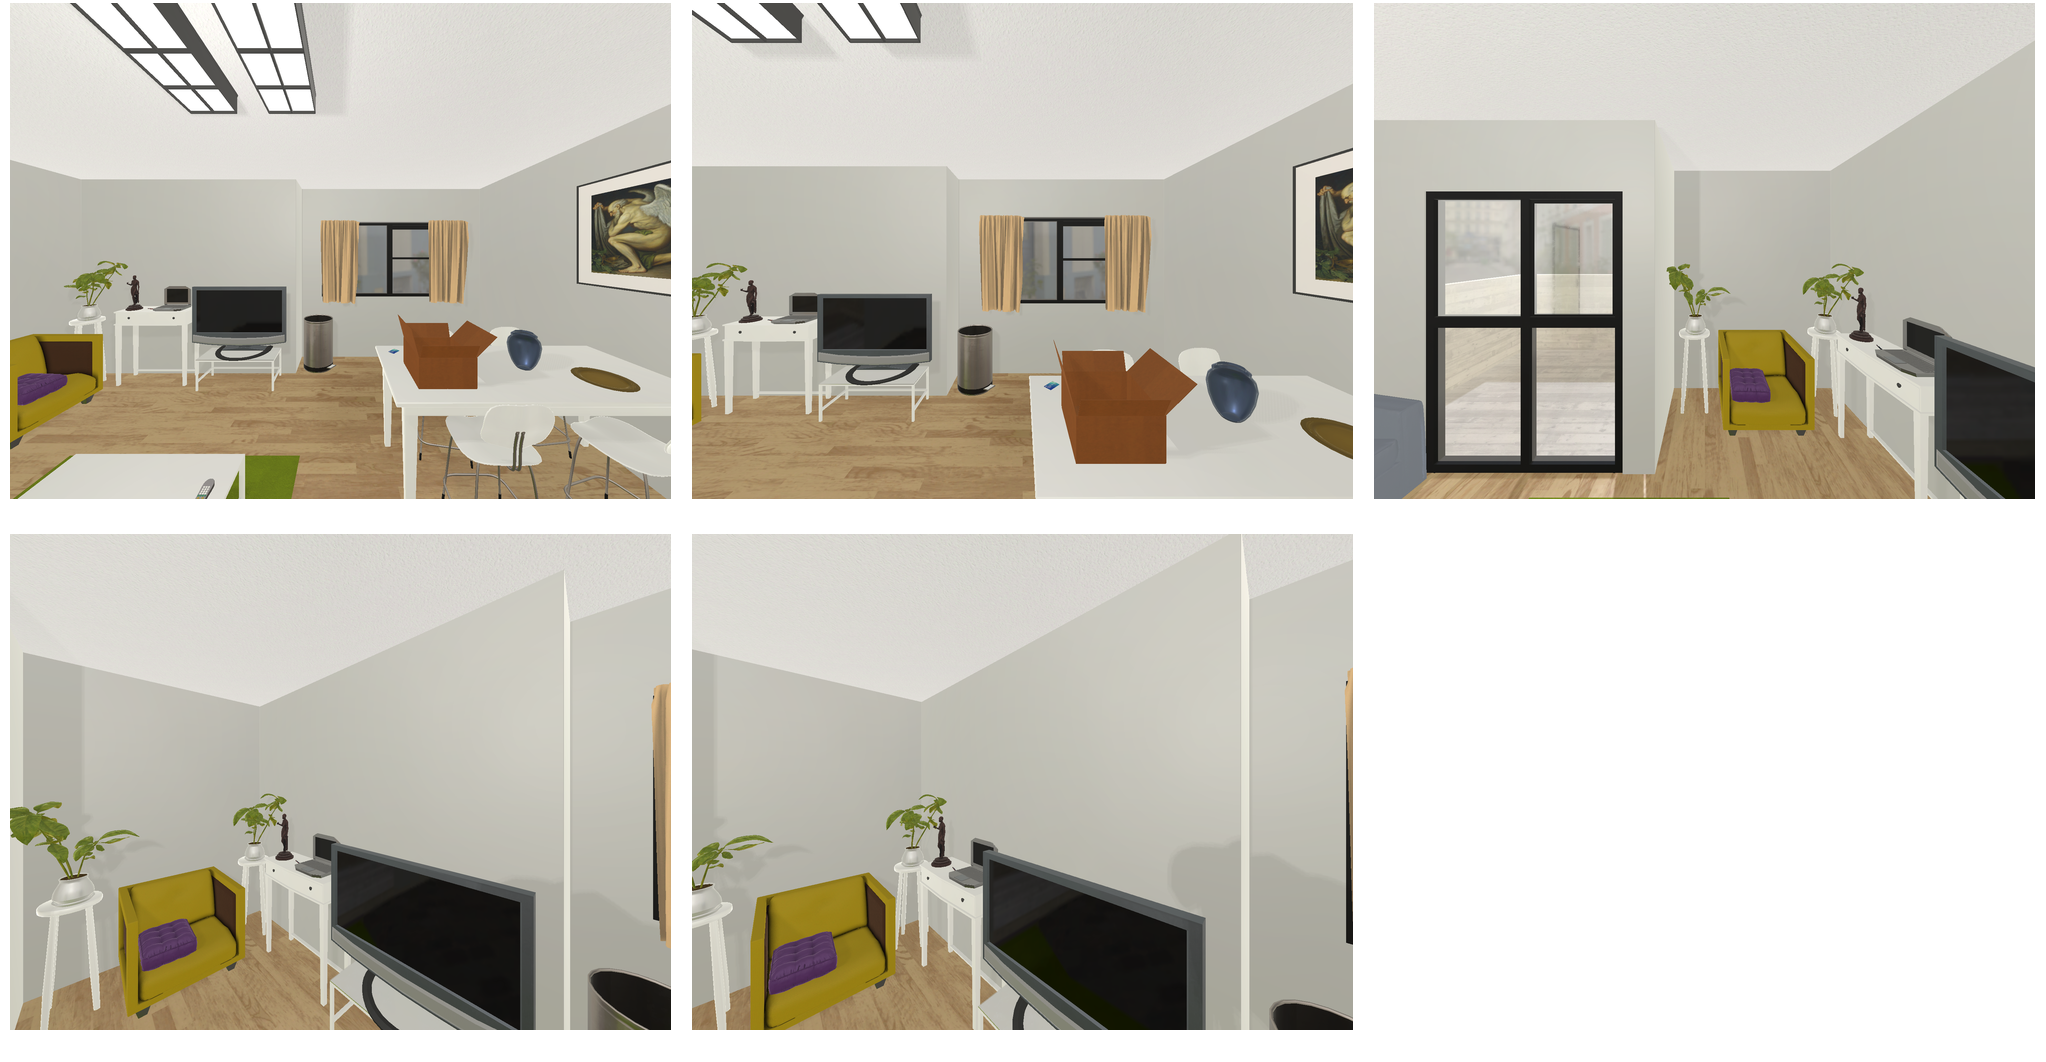Task instruction: Open the table's drawer.
Answer: {"task_instruction": "Open the table's drawer.", "nodes": ["table", "handle1", "handle2"], "edges": [{"functional_relationship": "openorclose", "object1": "handle1", "object2": "table", "spatial_relations": ["close", "in_front_of"], "is_touching": true}, {"functional_relationship": "openorclose", "object1": "handle2", "object2": "table", "spatial_relations": ["close", "in_front_of"], "is_touching": true}], "action_type": "pull", "function_type": "open_close_control"}